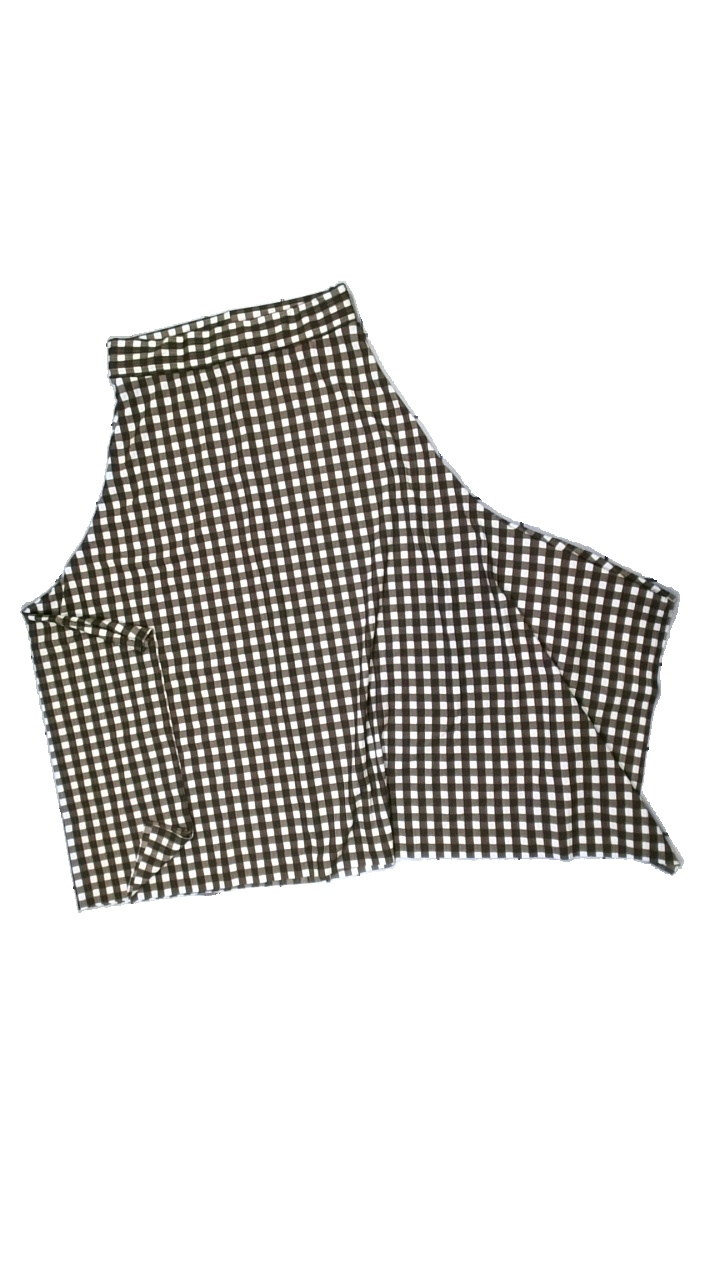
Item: Skirt (Ladies)
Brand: Ambar
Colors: Brown, White
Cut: Loose
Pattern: Checkered print
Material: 100% poly
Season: All
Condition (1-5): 5
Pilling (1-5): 5
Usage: Reuse
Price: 50-100